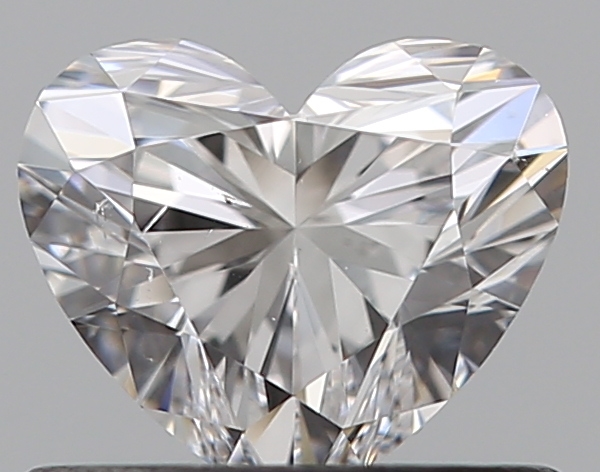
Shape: heart
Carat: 0.5
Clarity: VS2
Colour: D
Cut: EX
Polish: EX
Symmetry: EX
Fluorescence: F
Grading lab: GIA
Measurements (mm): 4.79 x 5.56 x 3.28